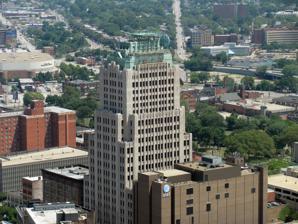
Building: AT&T Huron Road Building
Country: United States of America
Year built: 1927
Art deco skyscraper located in downtown Cleveland, Ohio AT&T Huron Road Building View from the Terminal Tower observation deck Former names SBC Center, Ohio Bell Building General information Type Office Architectural style Art Deco Location 750 Huron Road Cleveland , Ohio 44113 United States Construction started 1925 Completed 1927 Height Roof 111.25 m (365 ft) Technical details Floor count 22 Design and construction Architect(s) Hubbell & Benes The AT&T Huron Road Building (formally  known as the Ohio Bell Building ) is an art deco skyscraper located at 750 Huron Road in downtown Cleveland, Ohio .  It serves as the corporate headquarters for Ohio Bell , a regional telephone company owned by AT&T . The building has 24 stories and rises to a height of 365 ft (111 m). It was designed by the firm of Hubbell and Benes , in what they called "Modern American Perpendicular Gothic", a style influenced by Eliel Saarinen 's unrealized design for the Tribune Tower in Chicago . Work on the building began in 1925 and was completed in 1927 at a cost of $5 million. It was briefly the tallest building in Cleveland, surpassed in 1928 by the Terminal Tower . History The Huron Road Building was built for necessity. Ohio Bell had its switching center on Michigan Avenue (now vacated) from 1890 to 1927. This building had to be vacated due to the construction of the Terminal Tower complex. During construction, some 10,000 miles of lines and switches were moved from Michigan Avenue to the current Huron Complex. In 1938, the Ohio Bell installed a new switching board, which, by 1944, was receiving some 25,300 long-distance calls daily on average. In 1964, Ohio Bell moved into the new Erieview Tower . The Huron Road building was retained as a telephone switching center for Downtown Cleveland. It was one of the biggest switching stations in the country for years. In 1983, Ohio Bell moved into its current location at 45 Erieview. Today, the Huron Road building has been expanded for DSL service for Cleveland. References in Pop Culture The building's current owners claim that Superman co-creator Joe Shuster used it as the model for the Daily Planet building, but Shuster himself denied that Cleveland provided any visual inspiration for Metropolis. The tower can be seen on the ABC miniseries Agent Carter in several episodes as a backdrop outside the offices of the SSR. The tower can also be seen briefly in The Avengers film. See also List of tallest buildings in Cleveland References